Equals sign

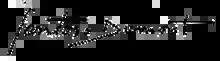
The signature of Santos-Dumont, showing a double hyphen that looks like an equals sign.

A possibly unique case of the equals sign of European usage in a person's name, specifically in a double-barreled name, was by the aviation pioneer Alberto Santos-Dumont, as he is also known not only to have often used a double hyphen resembling an equal sign between his two surnames in place of a hyphen, but also seems to have personally preferred that practice, to display equal respect for his father's French ethnicity and the Brazilian ethnicity of his mother.